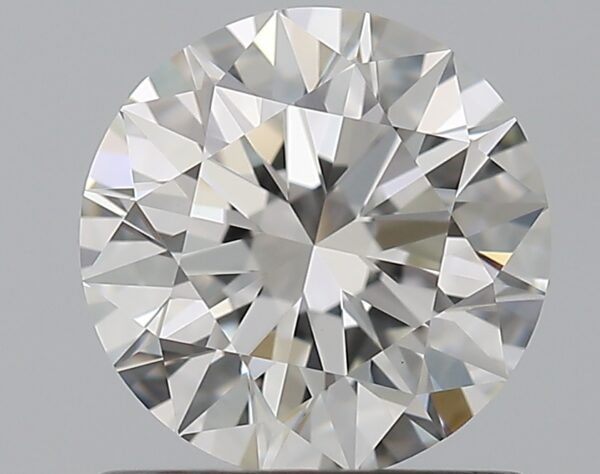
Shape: round
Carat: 1.02
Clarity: VS1
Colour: H
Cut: EX
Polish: EX
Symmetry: EX
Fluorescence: M
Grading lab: GIA
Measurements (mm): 6.42 x 6.46 x 3.99